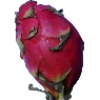
Label: red_pitahaya